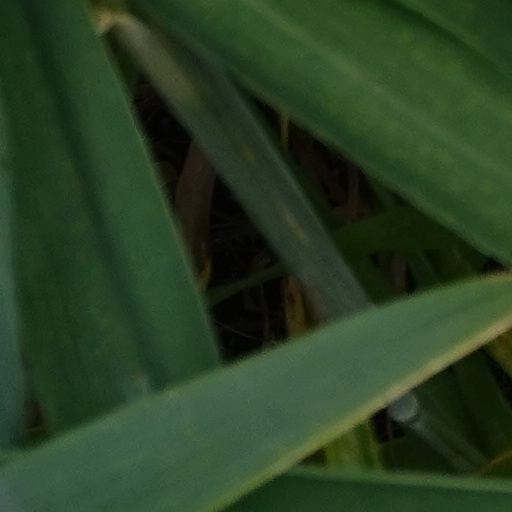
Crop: wheat